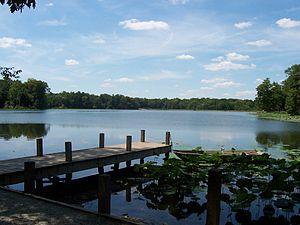
L'État américain de l'Indiana compte 25 parcs d'État.